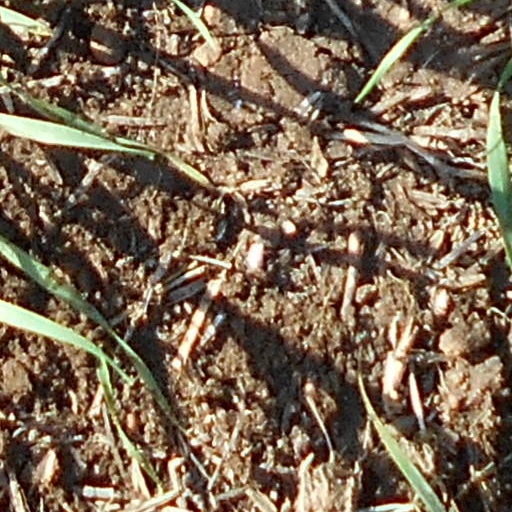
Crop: wheat